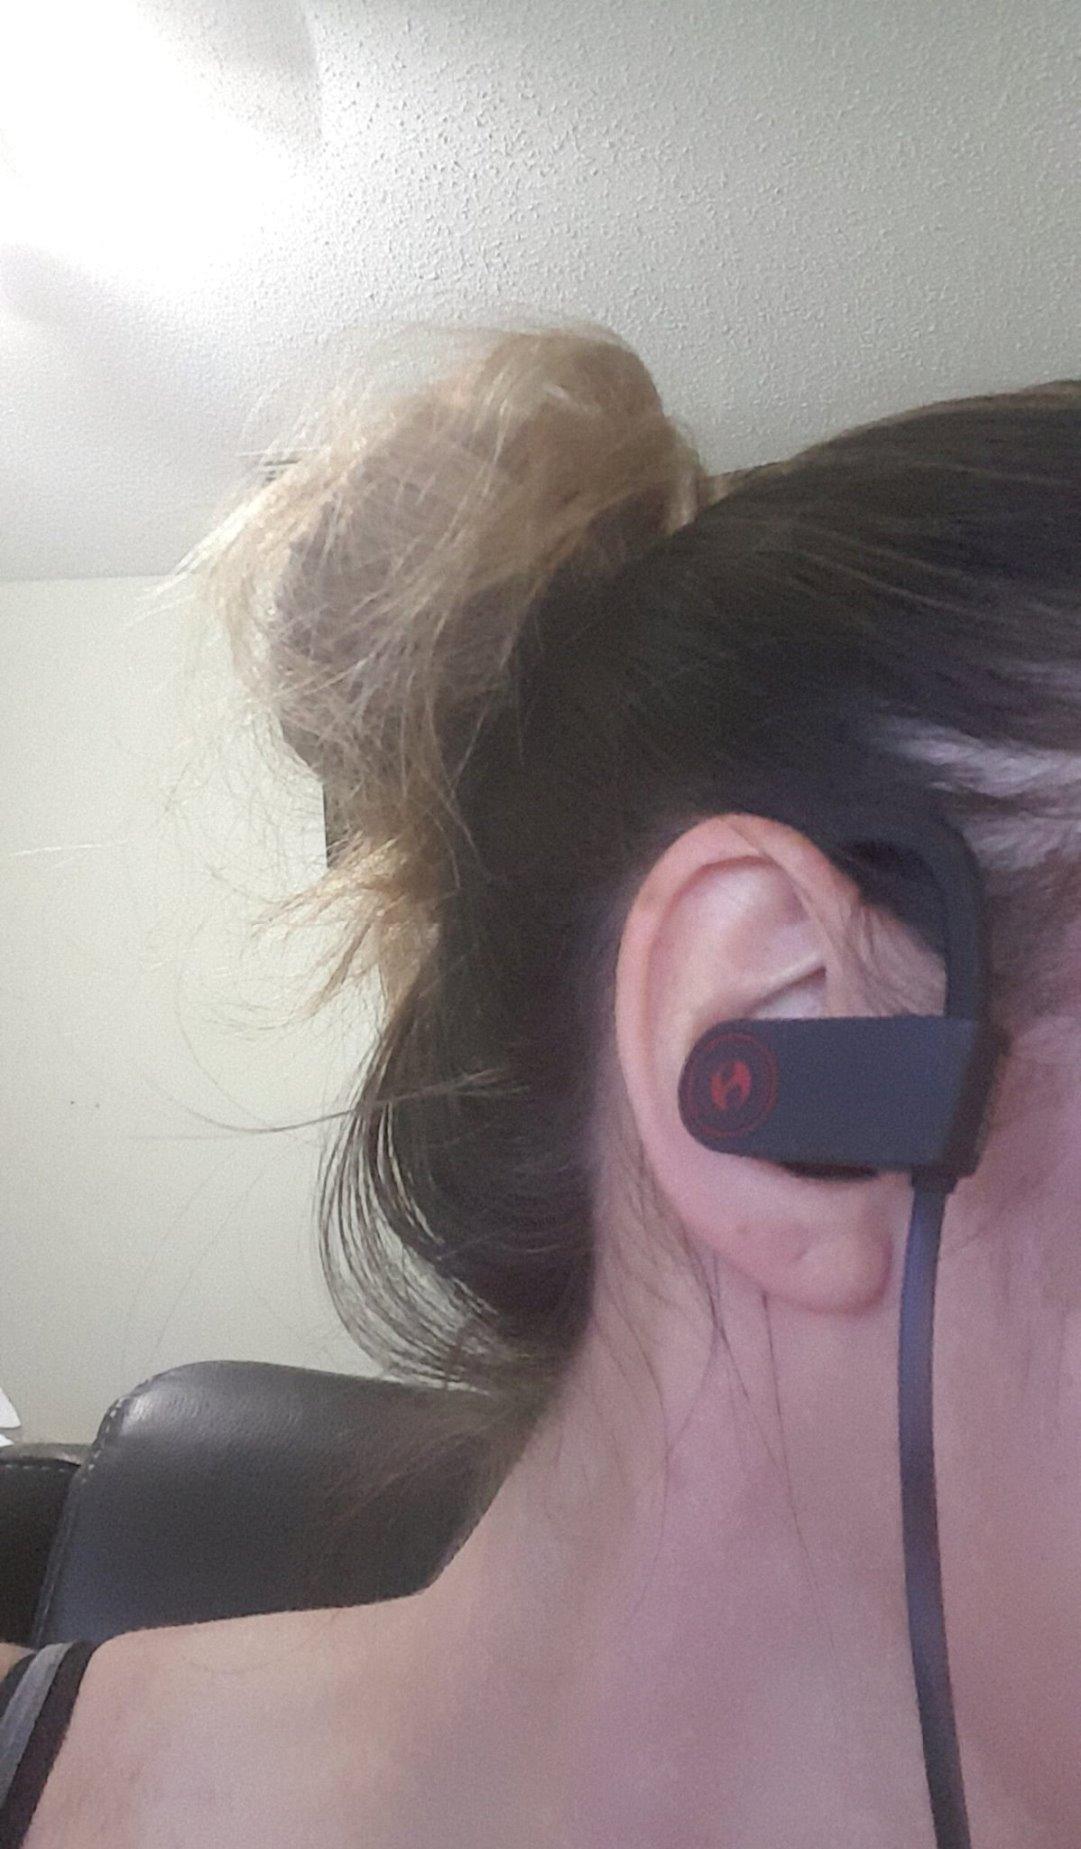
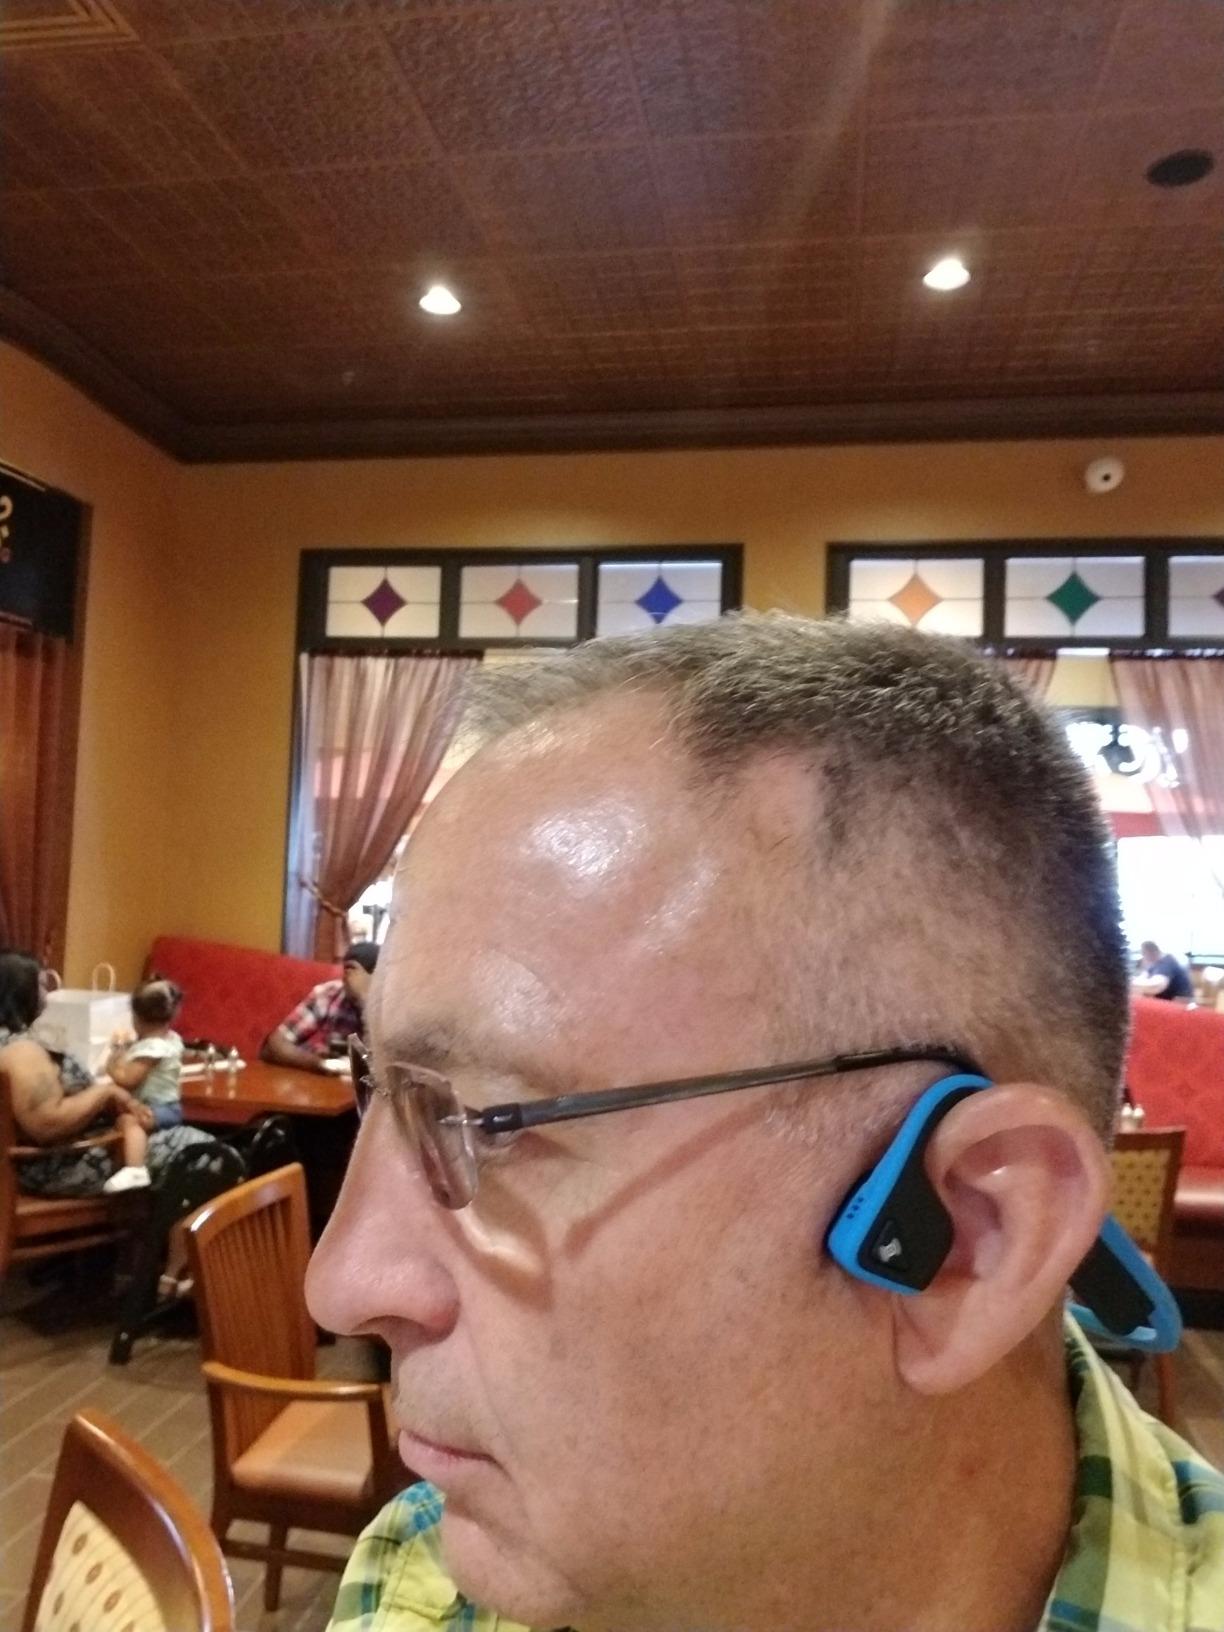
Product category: headphones
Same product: no